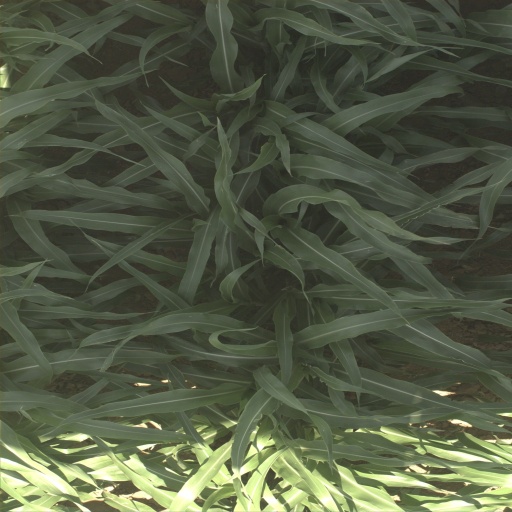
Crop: sorghum